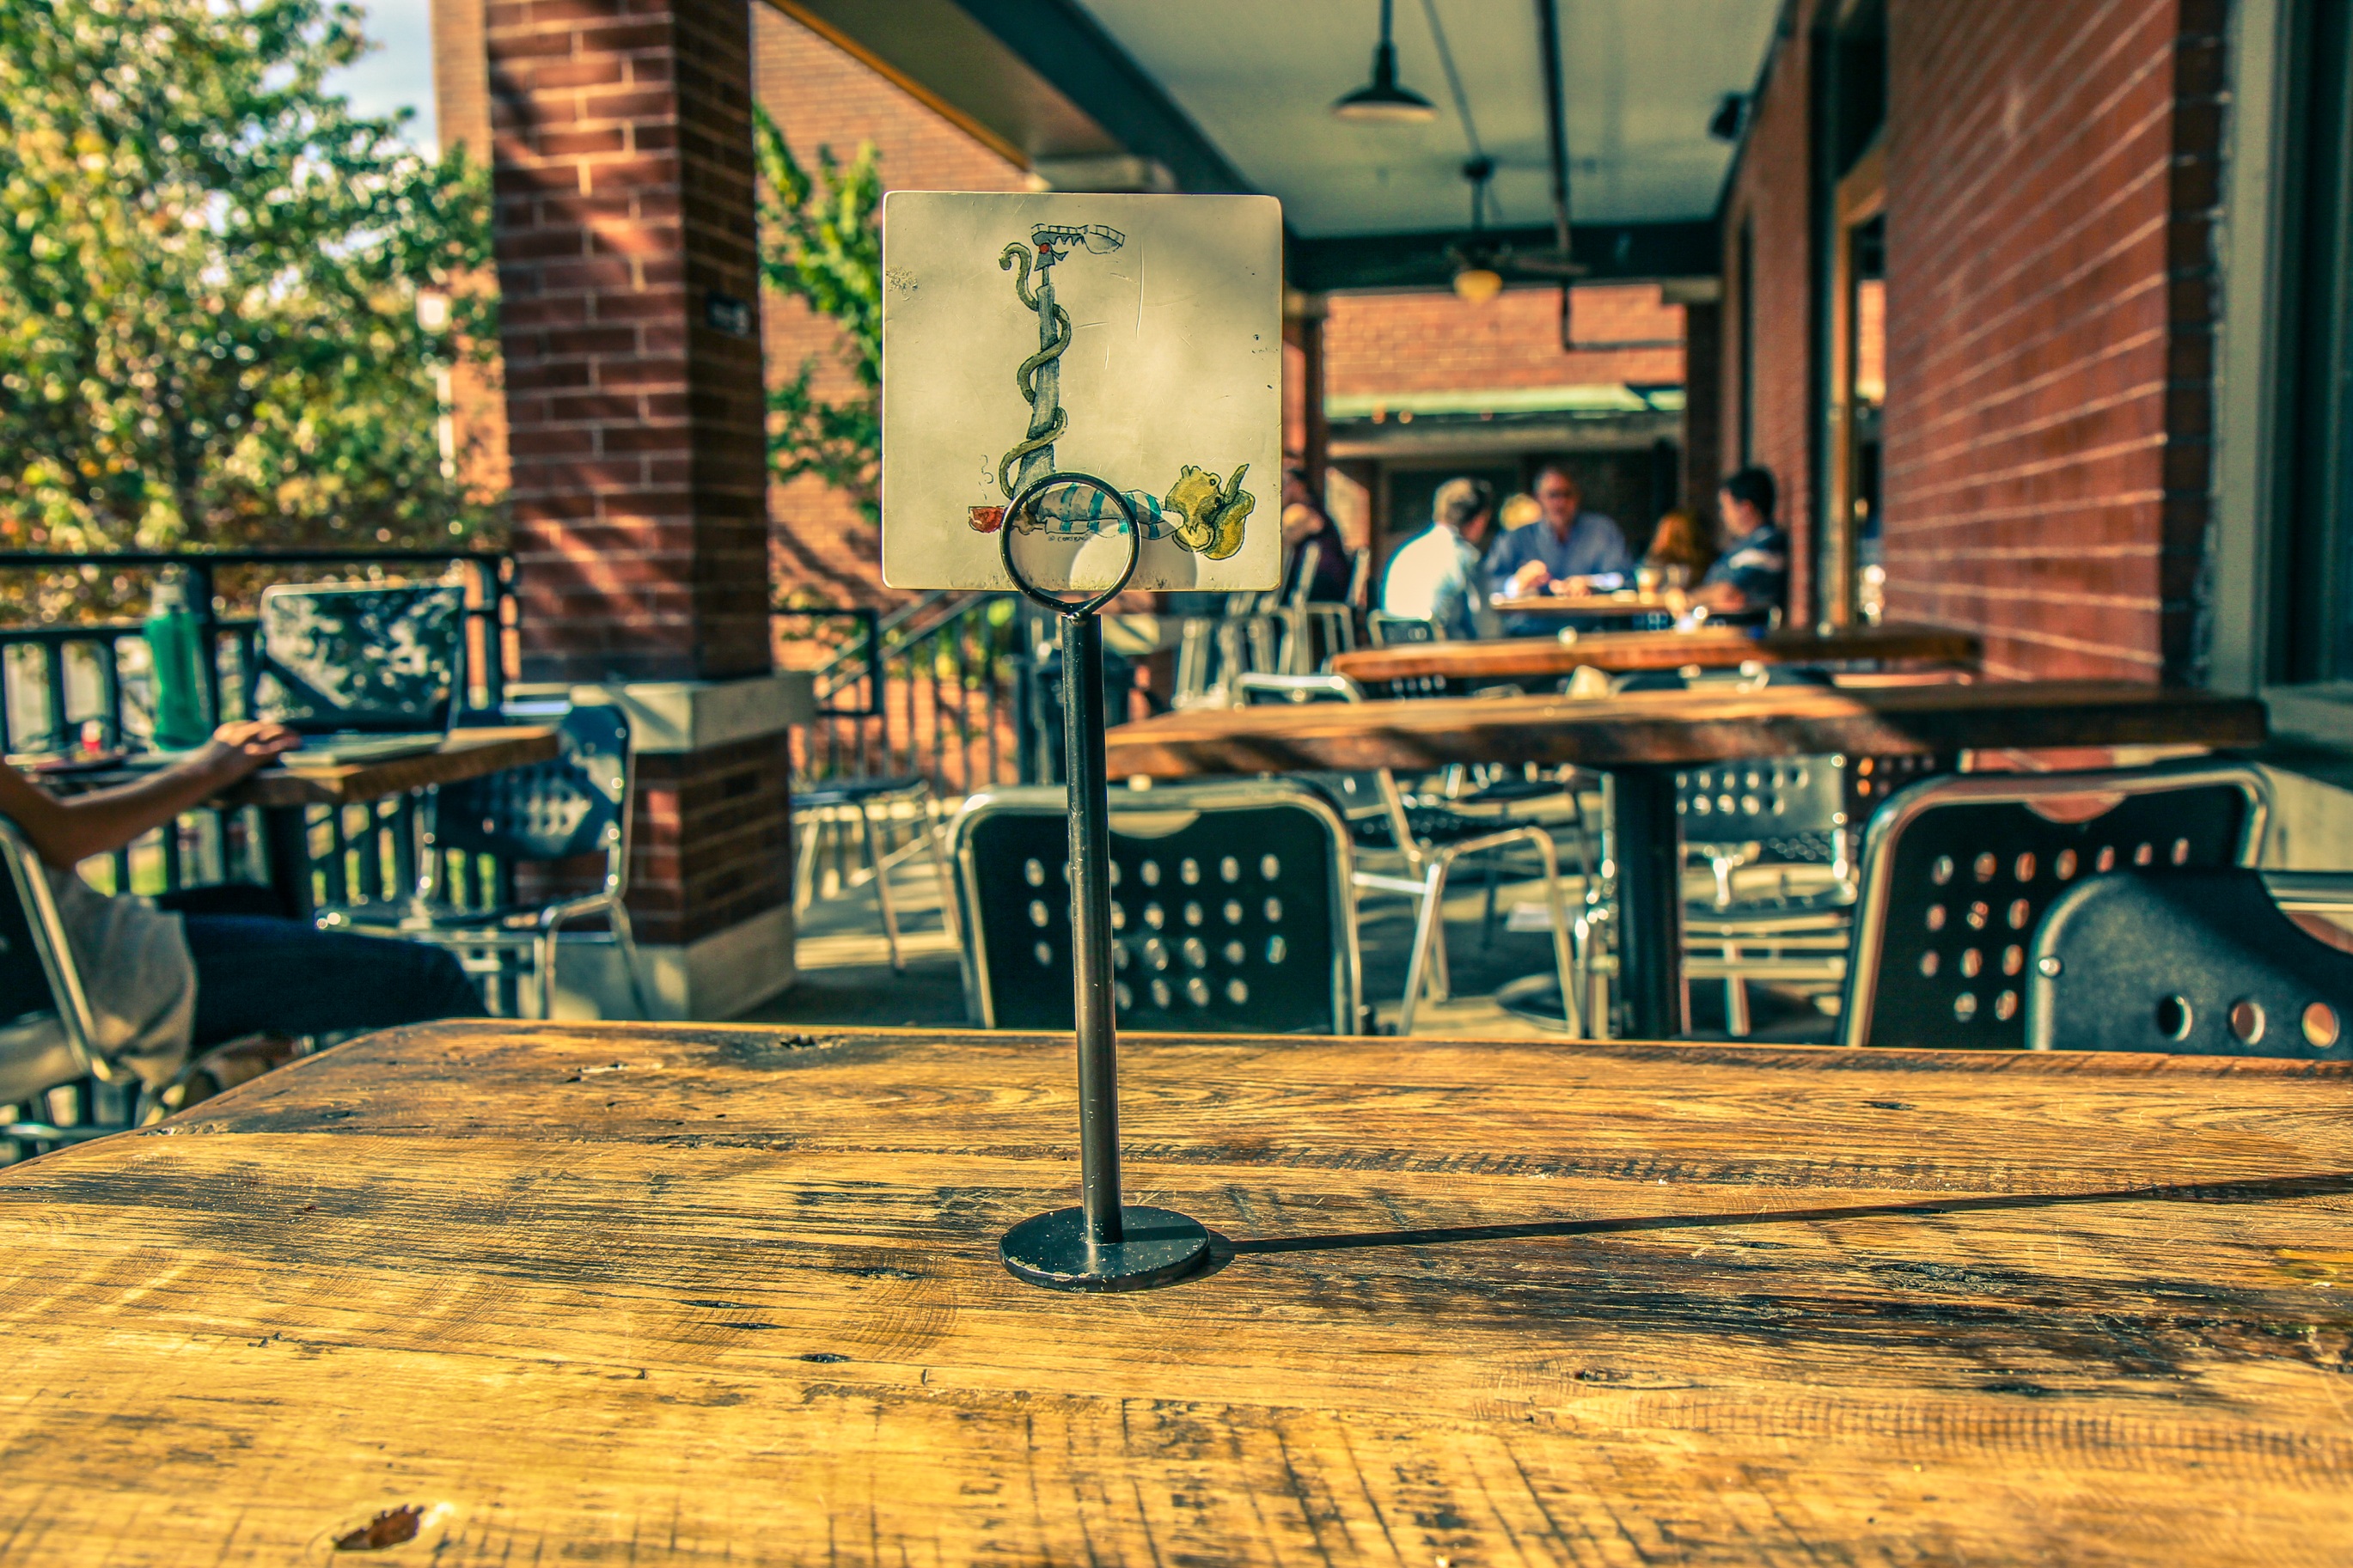
table, cafe, light, people, wood, street, vintage, chair, restaurant, old, city, home, urban, bar, sign, lamp, room, interior design, outdoors, inside, art, design, estate, outdoor structure